Jurassic Park (NES video game)

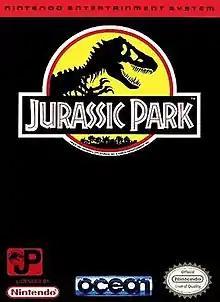
North American cover art

Jurassic Park is a 1993 video game based on the film and novel of the same name. It was developed and published by Ocean Software and released for the Nintendo Entertainment System (NES). Ocean also ported the game onto the handheld Game Boy console.